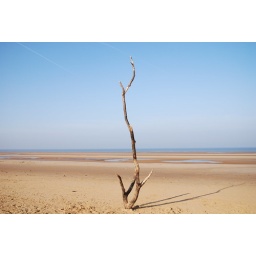
Formby beach in the autumn with a tree-like standing deadwood